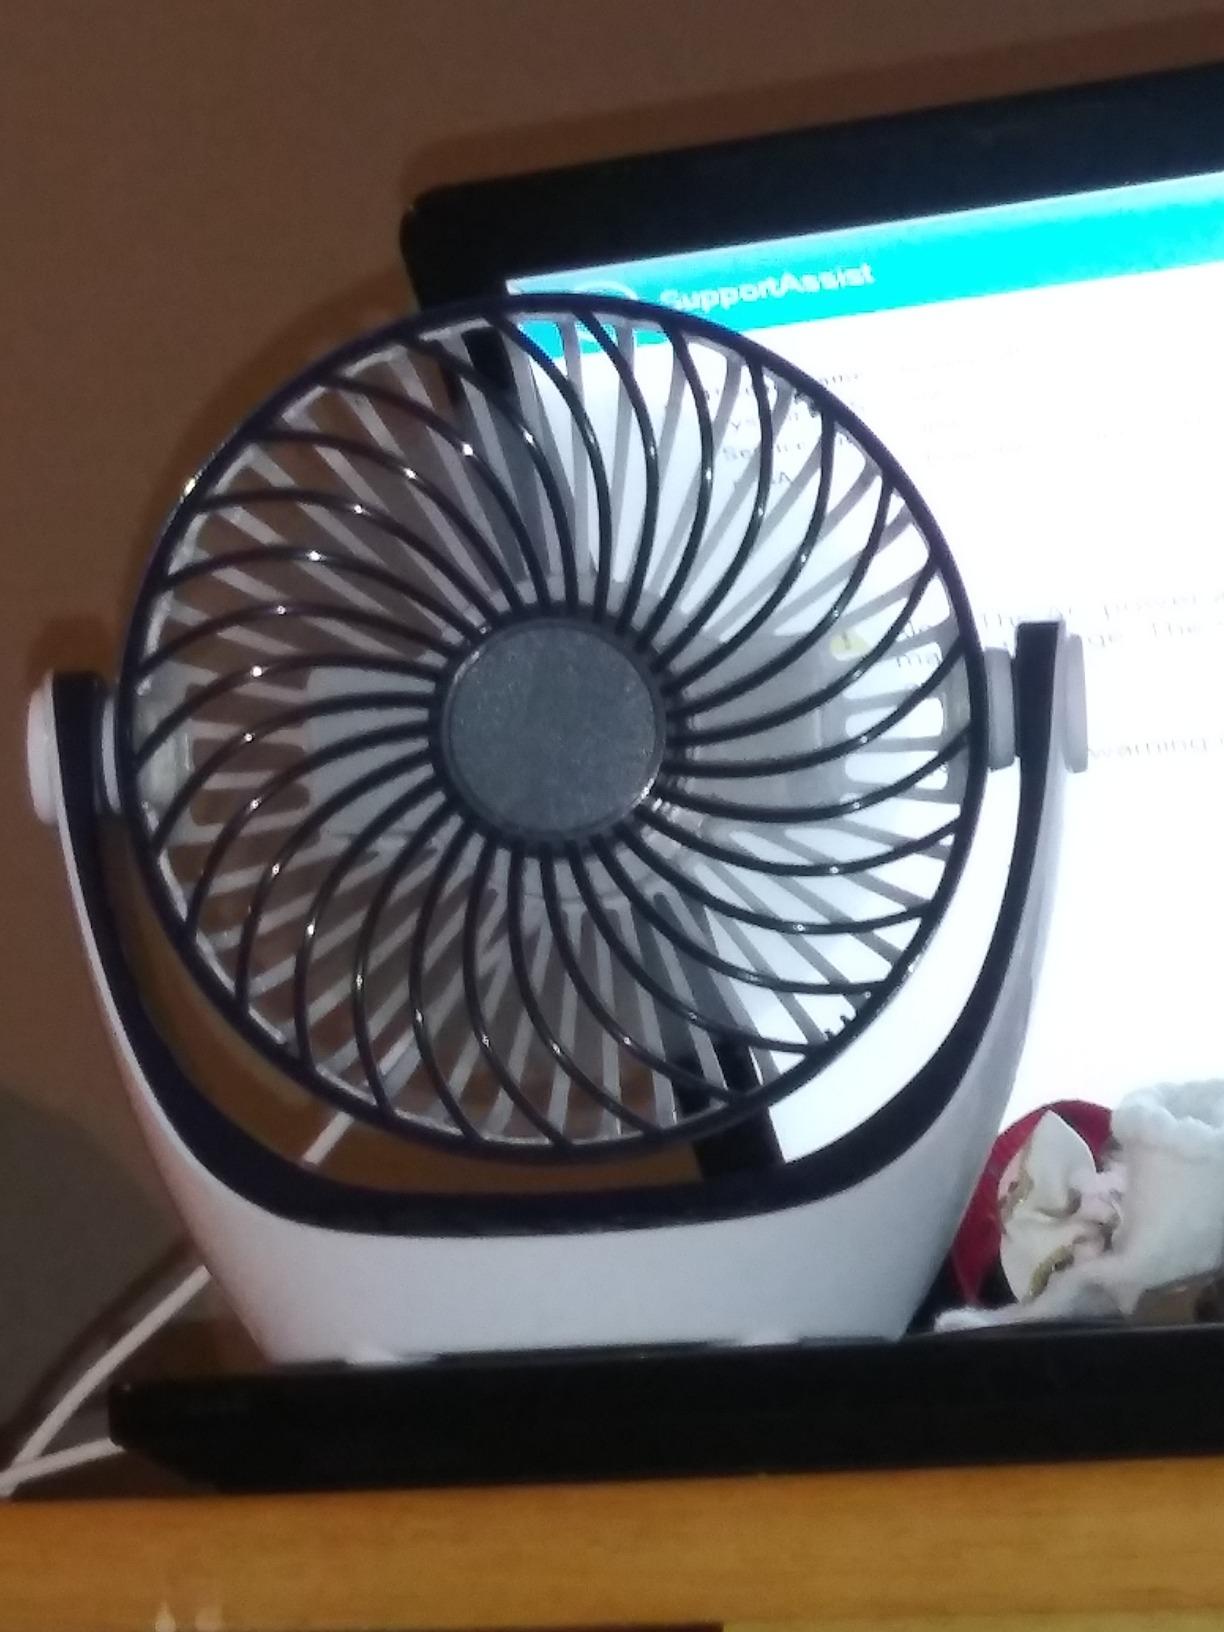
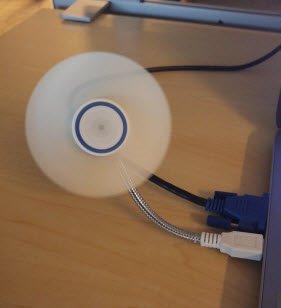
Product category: fan
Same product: no